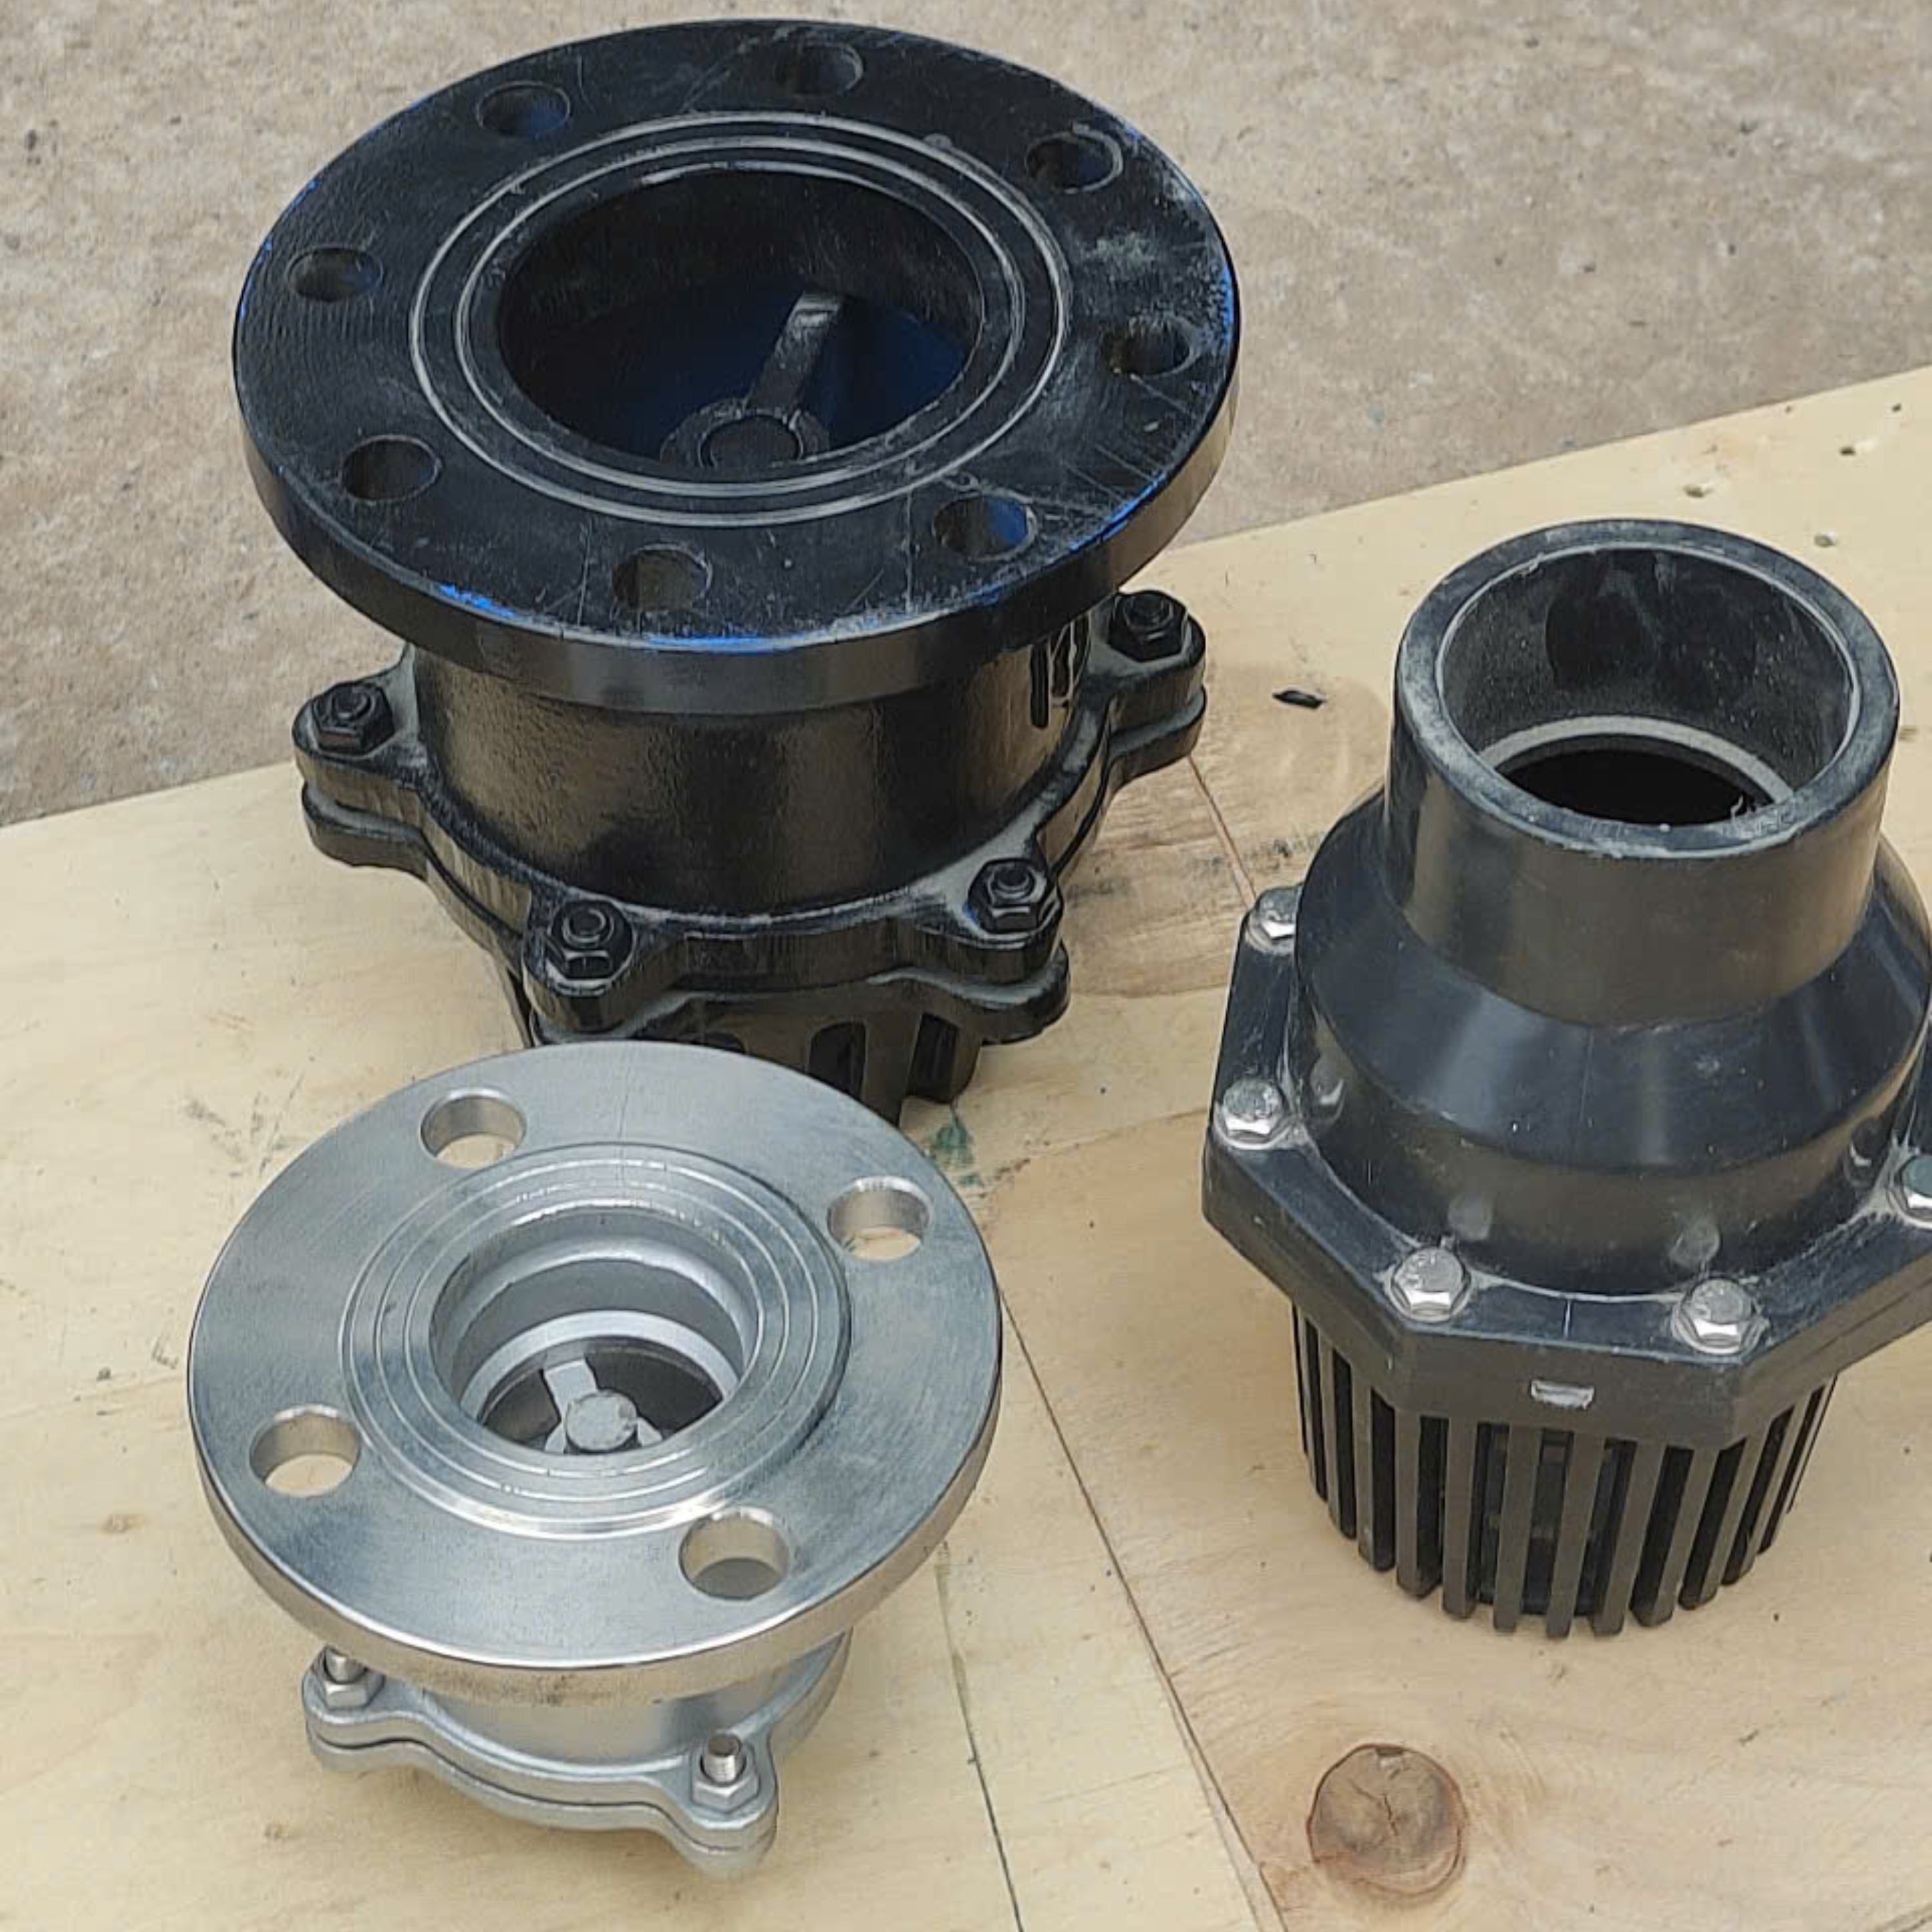
valve, nickel, flange